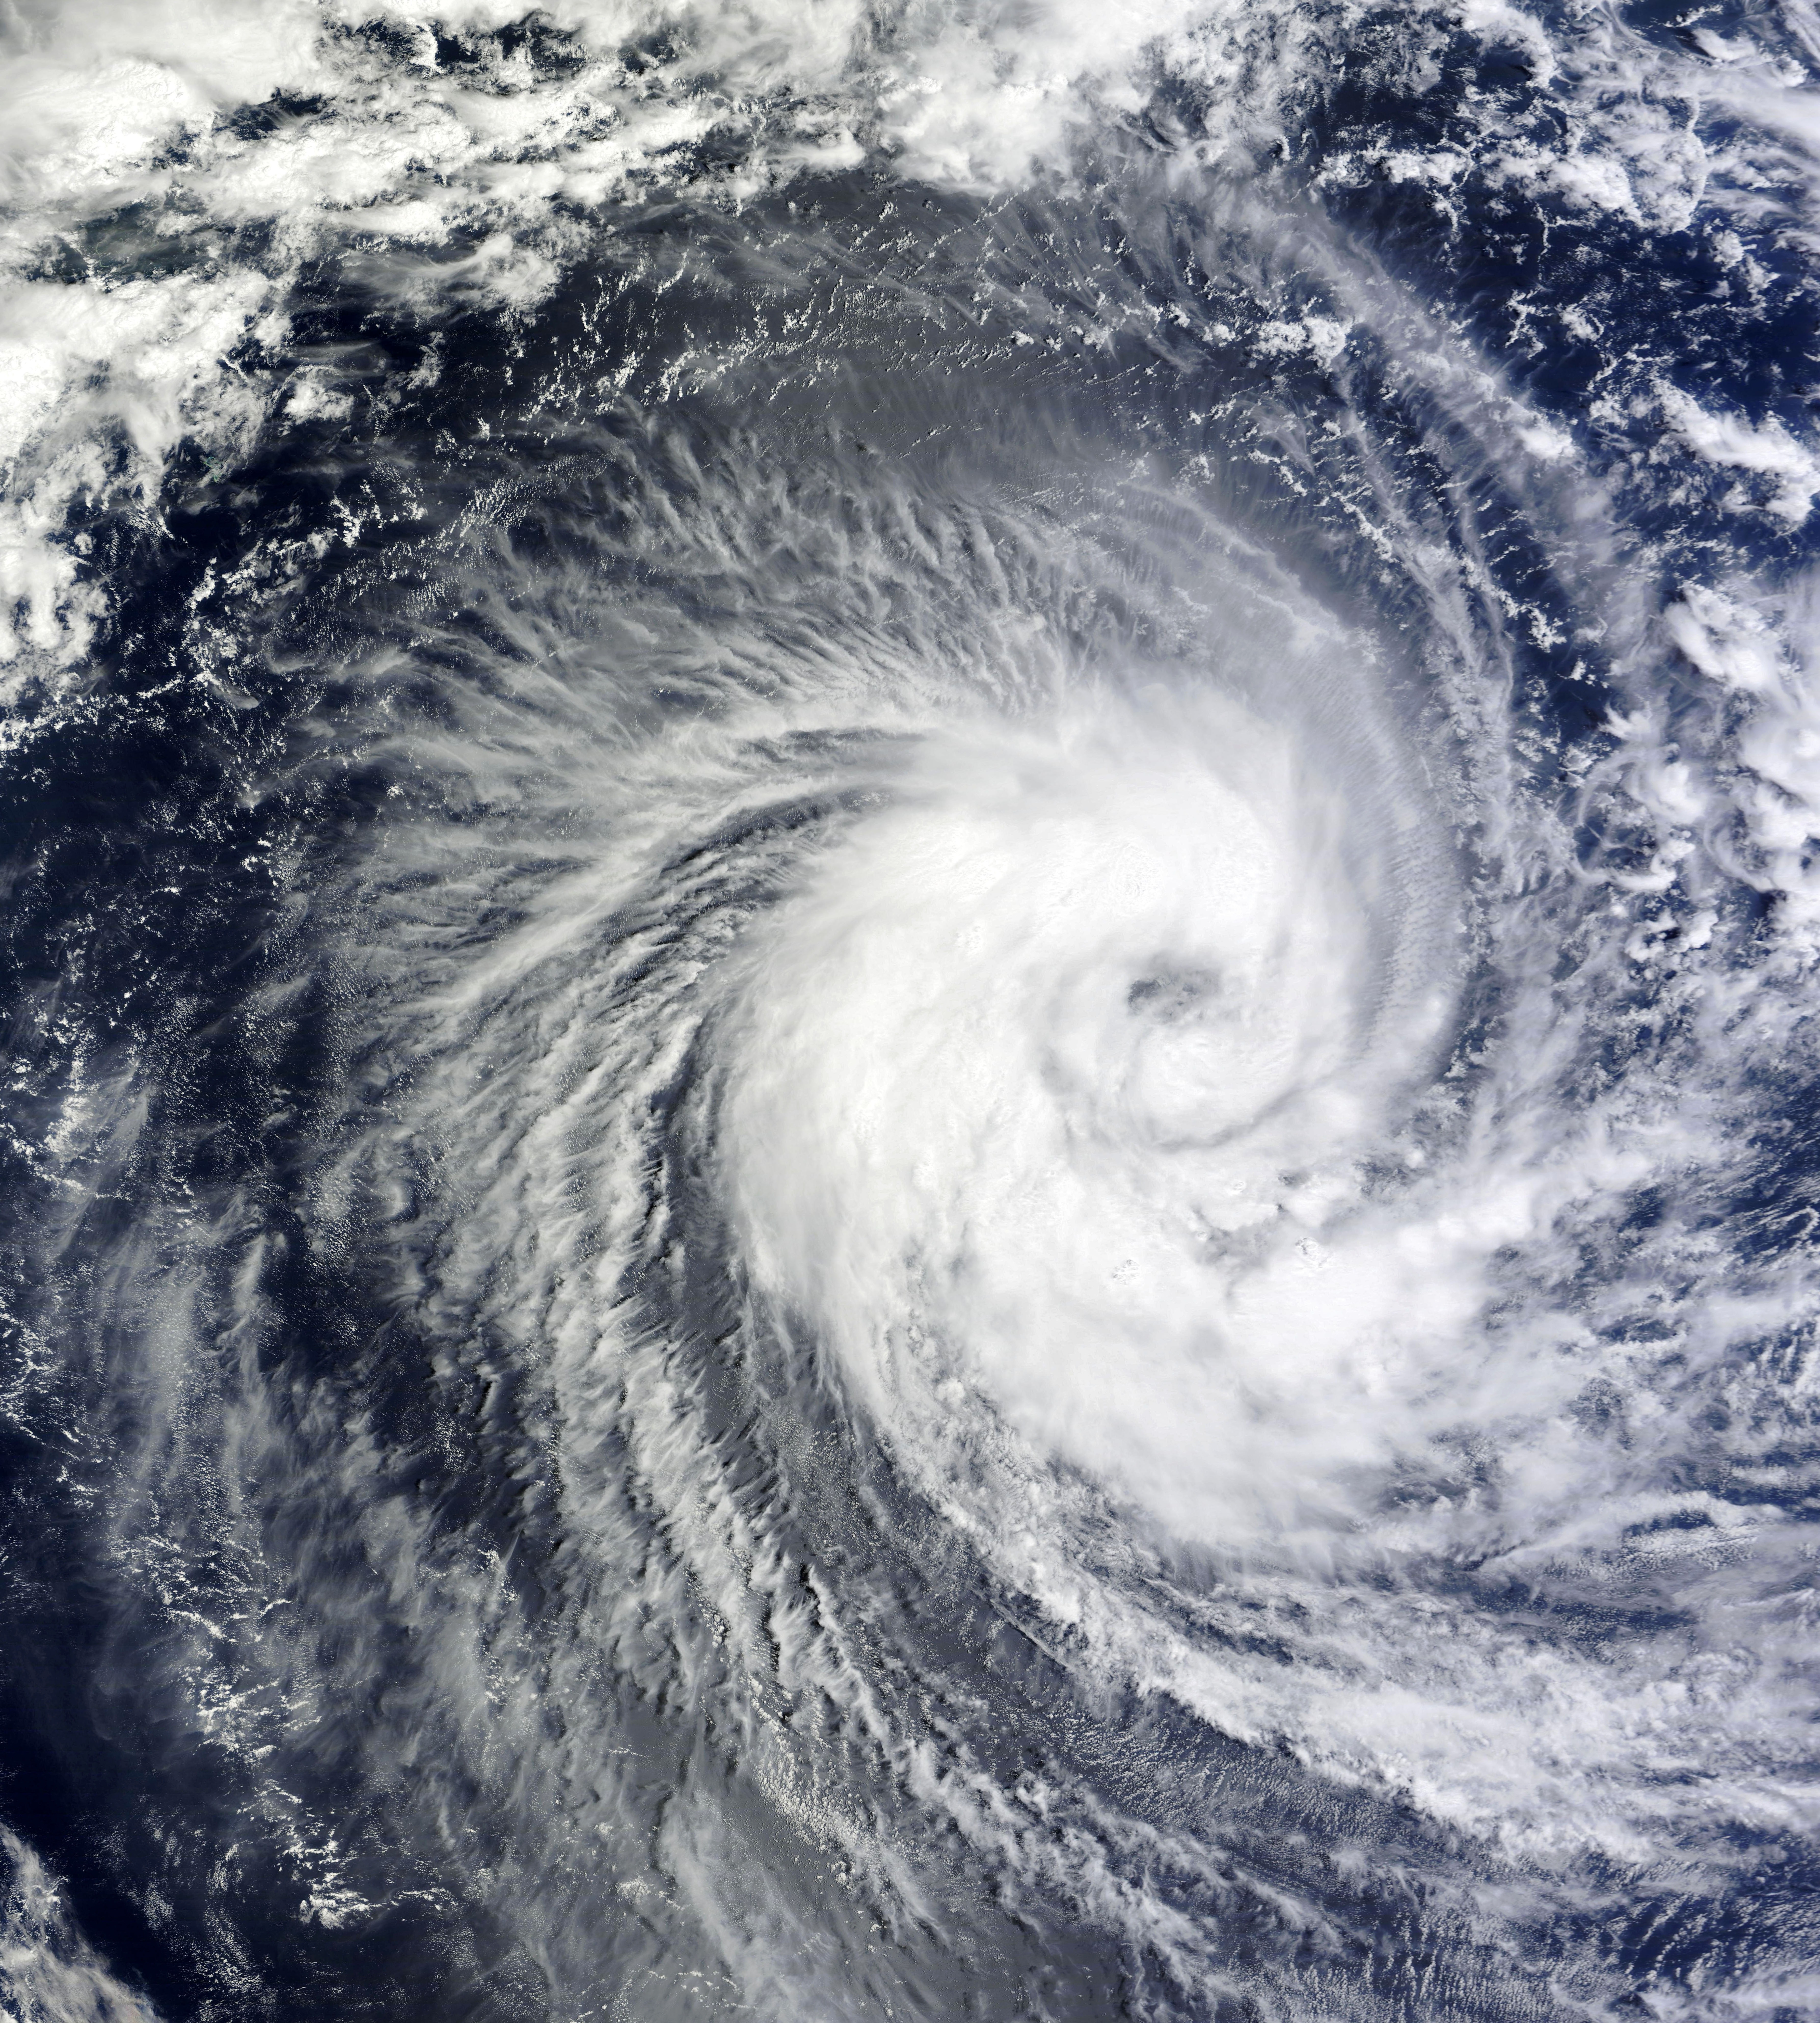
wave, wind, atmosphere, weather, storm, aerial view, tornado, hurricane, typhoon, cyclone, geological phenomenon, wind wave, winter storm, tropical cyclone, benilde